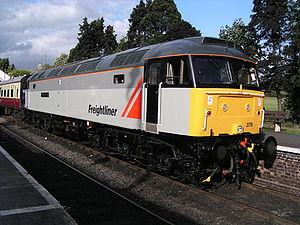
Le matériel moteur des chemins de fer britanniques, est constitué d'une grande diversité de locomotives et de rames automotrices qui ont été exploitées sur le réseau ferroviaire britannique. Cette page liste tous les engins qui ont été repris dans la classification TOPS et tout le parc de traction moderne mis en service sur le réseau principal depuis 1948. Sont exclus le matériel remorqué, les engins de traction modernes en service avant 1948 et les machines à vapeur en service avant 1968.